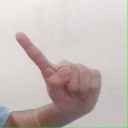
अक्षर: ए